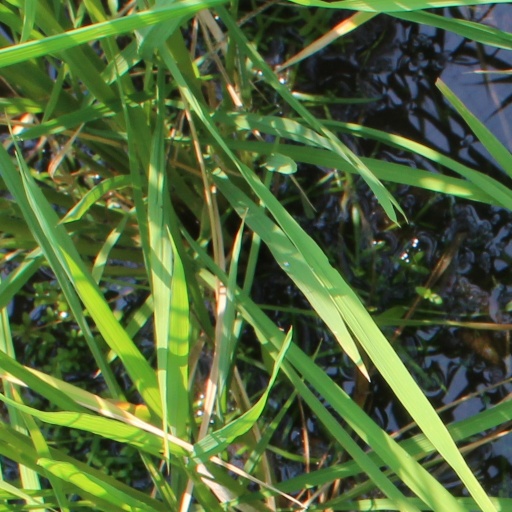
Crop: rice